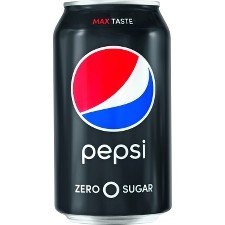
Item Name: Pepsico Zero Calorie Cola (Carton of 24)
Bullet Point 1: Zero Calorie Cola: This cola has zero calories per can for those watching their calorie intake.
Bullet Point 2: Pepsi Brand: This cola is from the Pepsi brand known for its refreshing taste.
Bullet Point 3: Liquid Form: This cola comes in a liquid form that is easy to drink.
Bullet Point 4: 24 Cans: This comes in a carton with 24 cans for a long-lasting supply.
Bullet Point 5: Adult Use: This cola is intended for adult consumption and has a caffeine content.
Value: 288.0
Unit: Fl Oz

Price: 8.39